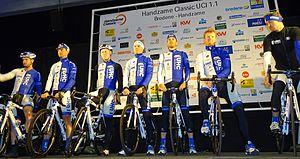
Reportage réalisé le vendredi 20 mars à l'occasion du départ de la Handzame Classic 2015 à Bredene, Belgique.